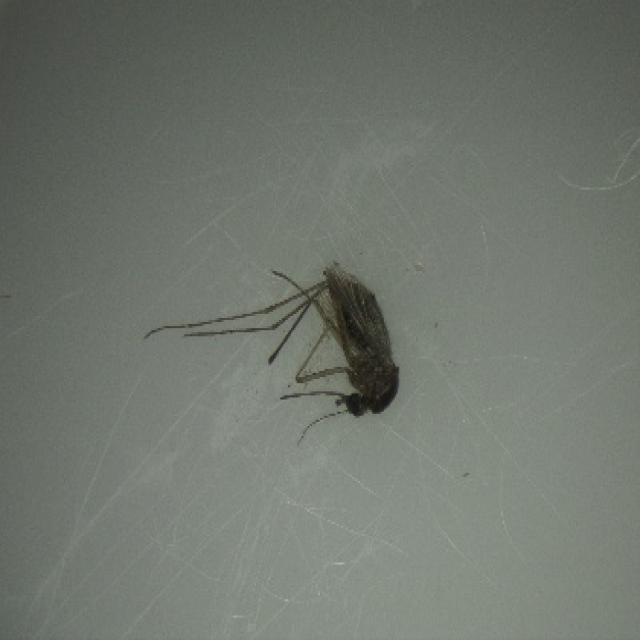
Species: aedes_vexans